The Cadets of Gascony

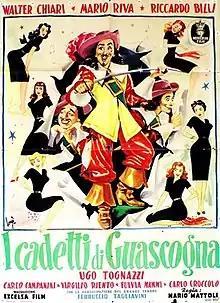

The Cadets of Gascony (Italian: I cadetti di Guascogna) is a 1950 Italian comedy film directed by Mario Mattoli and starring Walter Chiari, Carlo Campanini and Mario Riva. It was shot at the Farnesina Studios in Rome, with sets designed by the art director Leonidas Marcolis. Location shooting took place at Bracciano in Lazio where the film is set. It earned 450 million lira at the Italian box office.